Avtandil Varsimashvili

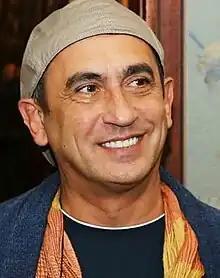
Avtandil Varsimashvili

Avtandil Varsimashvili is a Georgian theatre and film director. He is the artistic director of A. Griboedov State Academic Theatre and owner of Liberty Theatre Georgia and the director and producer of his private film company "Vars-Studio".